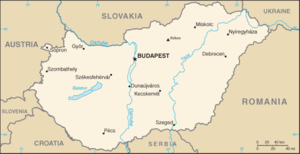
Den ungarske demokratiske republik
Ungarns nuværende grænser
Ungarns placering
Den ungarske demokratiske republik var en selvstændig republik der blev proklameret efter kollapset af Østrig-Ungarn i 1918.